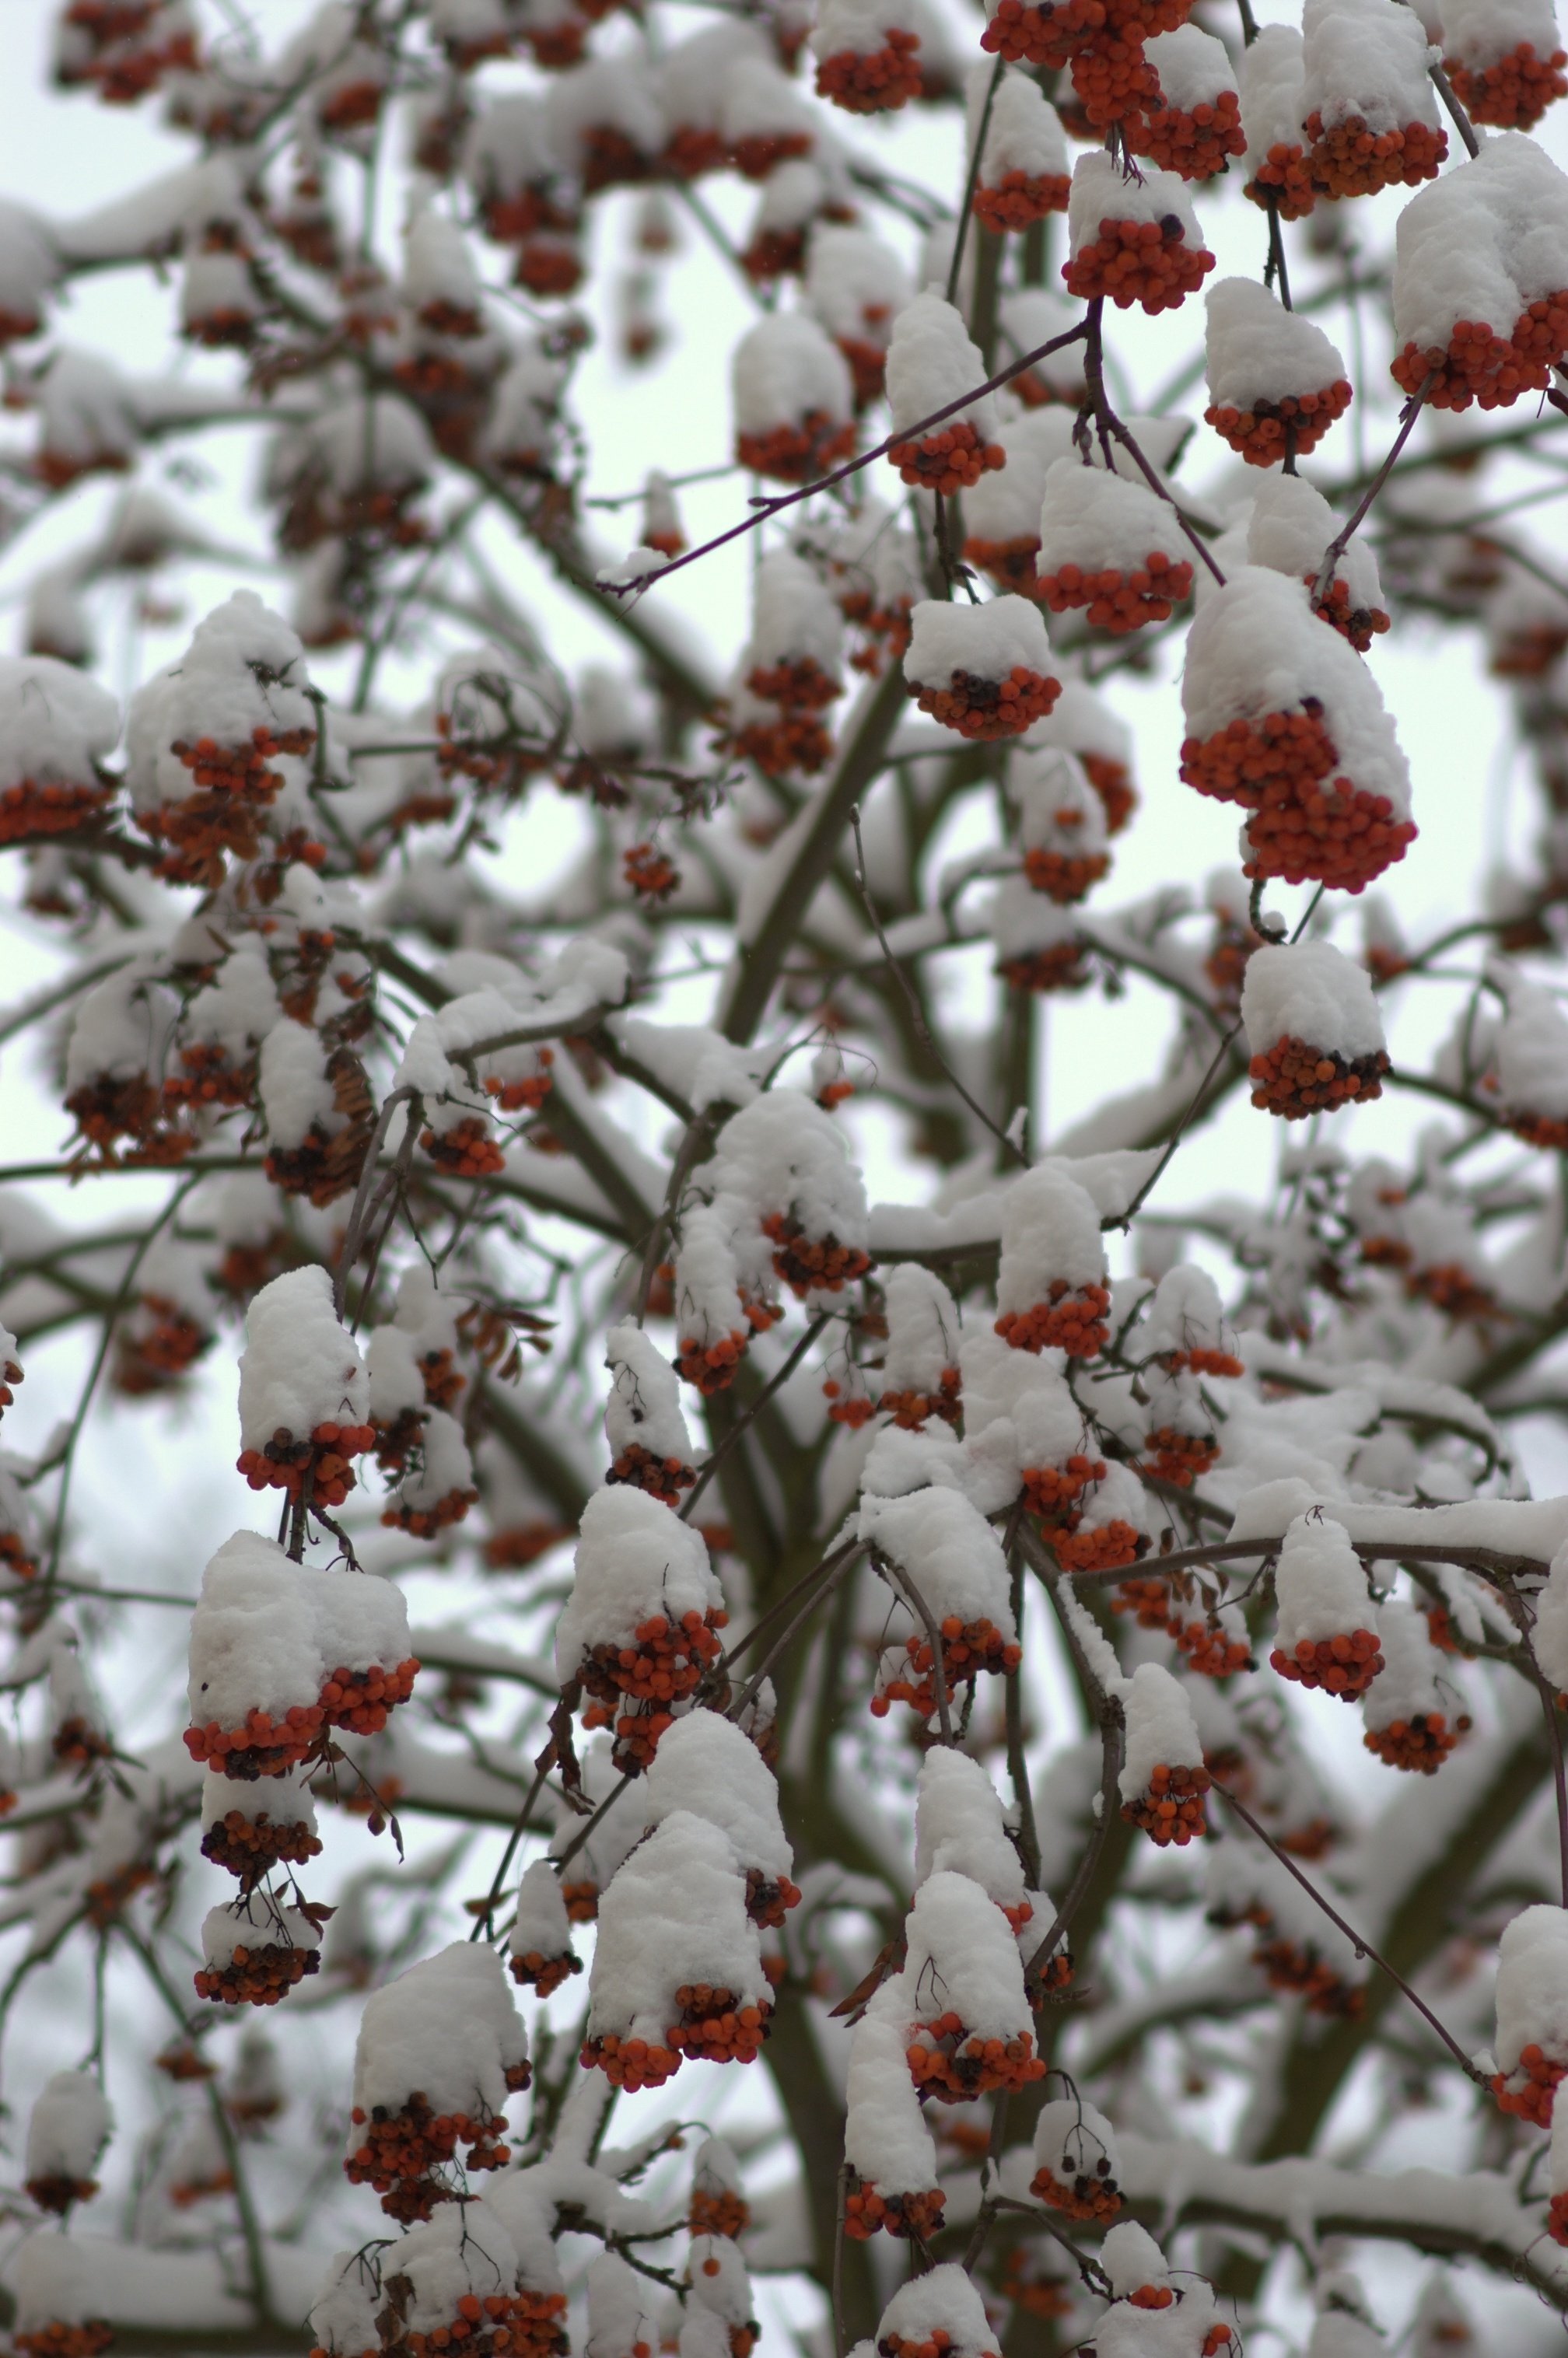
tree, nature, branch, blossom, snow, winter, plant, leaf, flower, petal, frost, food, spring, produce, weather, botany, flora, season, twig, rawtherapee, germany, deutschland, berlin, walimex, samyang, pentax, 85mm, lenstagged, steffenzahn, k100d, justpentax, iamflickr, pankow, 85mmf14, walimexpro8514if, freezing